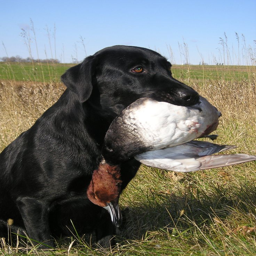
animal has anotter like tail and slightly webbed toes which aid it in swimming .